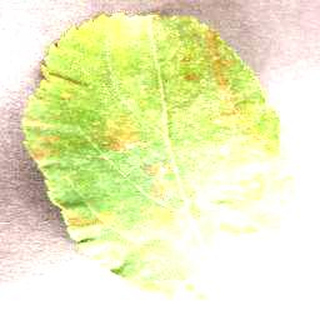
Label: apple_cedar_apple_rust